Proinsias Ó Maonaigh

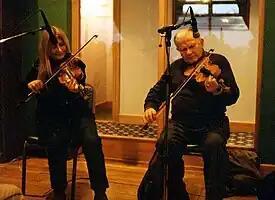
Proinsias Ó Maonaigh with his daughter Mairéad in 2002

Proinsias Ó Maonaigh or Francie Mooney (28 April 1922 – 28 March 2006) was a fiddler from Gweedore (Gaoth Dobhair), County Donegal, Ireland. He is known for his distinguished fiddle playing and his unique and vast contribution to Irish music and culture. He is the father of Mairéad Ní Mhaonaigh (fiddle player, lead vocalist and cofounder of Irish folk music band Altan) and grandfather of fiddle player Ciarán Ó Maonaigh.